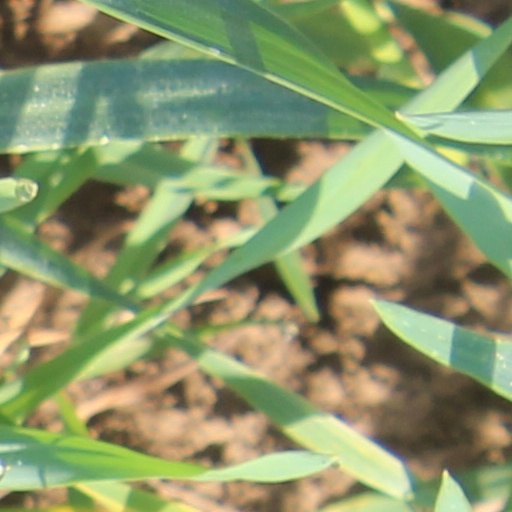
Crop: wheat